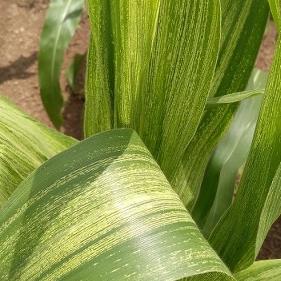
Crop: Maize
Condition: stripe-d